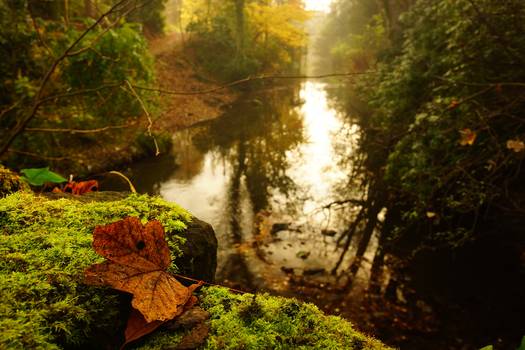
Label: No Watermark